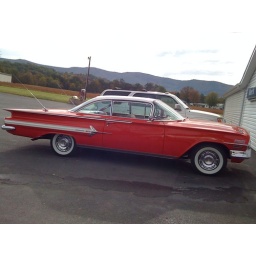
Terrific classic red Impala with big fins and white walls in West Virginia